Minister-President of Lower Saxony

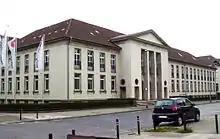
The State Chancellery in Hanover is the official residence of the Minister President of Lower Saxony

According to the Lower Saxony Constitution, the Minister President is the effective leader of the State Government, being responsible for the determination and formulation of policy guidelines. In this context, he chairs the cabinet meetings and may cast a tie-breaking vote in case of a stalemate between the ministers. Additionally, the Minister President also represents the State of Lower Saxony externally and exercises the right of clemency in individual criminal cases. In titular terms, the Minister President is also regarded as head of the state of Lower Saxony, thereby taking precedence over officials like the Speaker of the Lower Saxony Legislative Assembly.